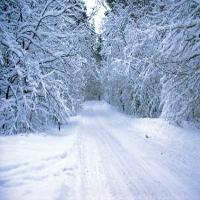
Weather: cloudy or overcast